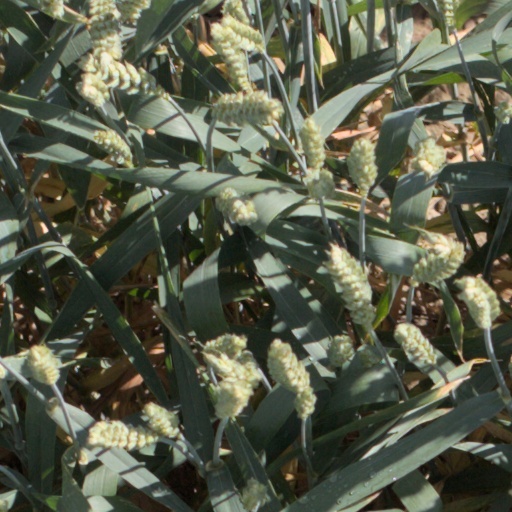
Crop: wheat